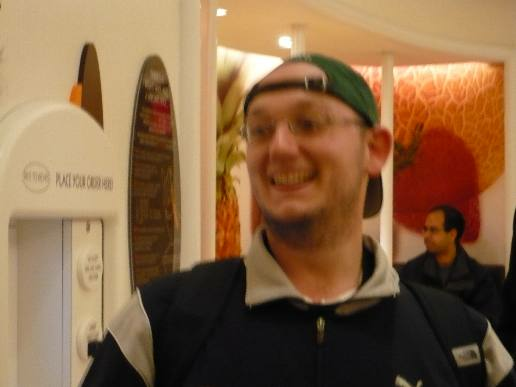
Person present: Yes